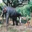
Label: elephant